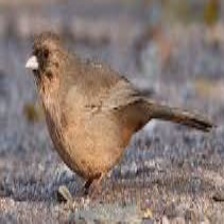
Species: ALBERTS TOWHEE
Scientific name: PIPILO ABERTI